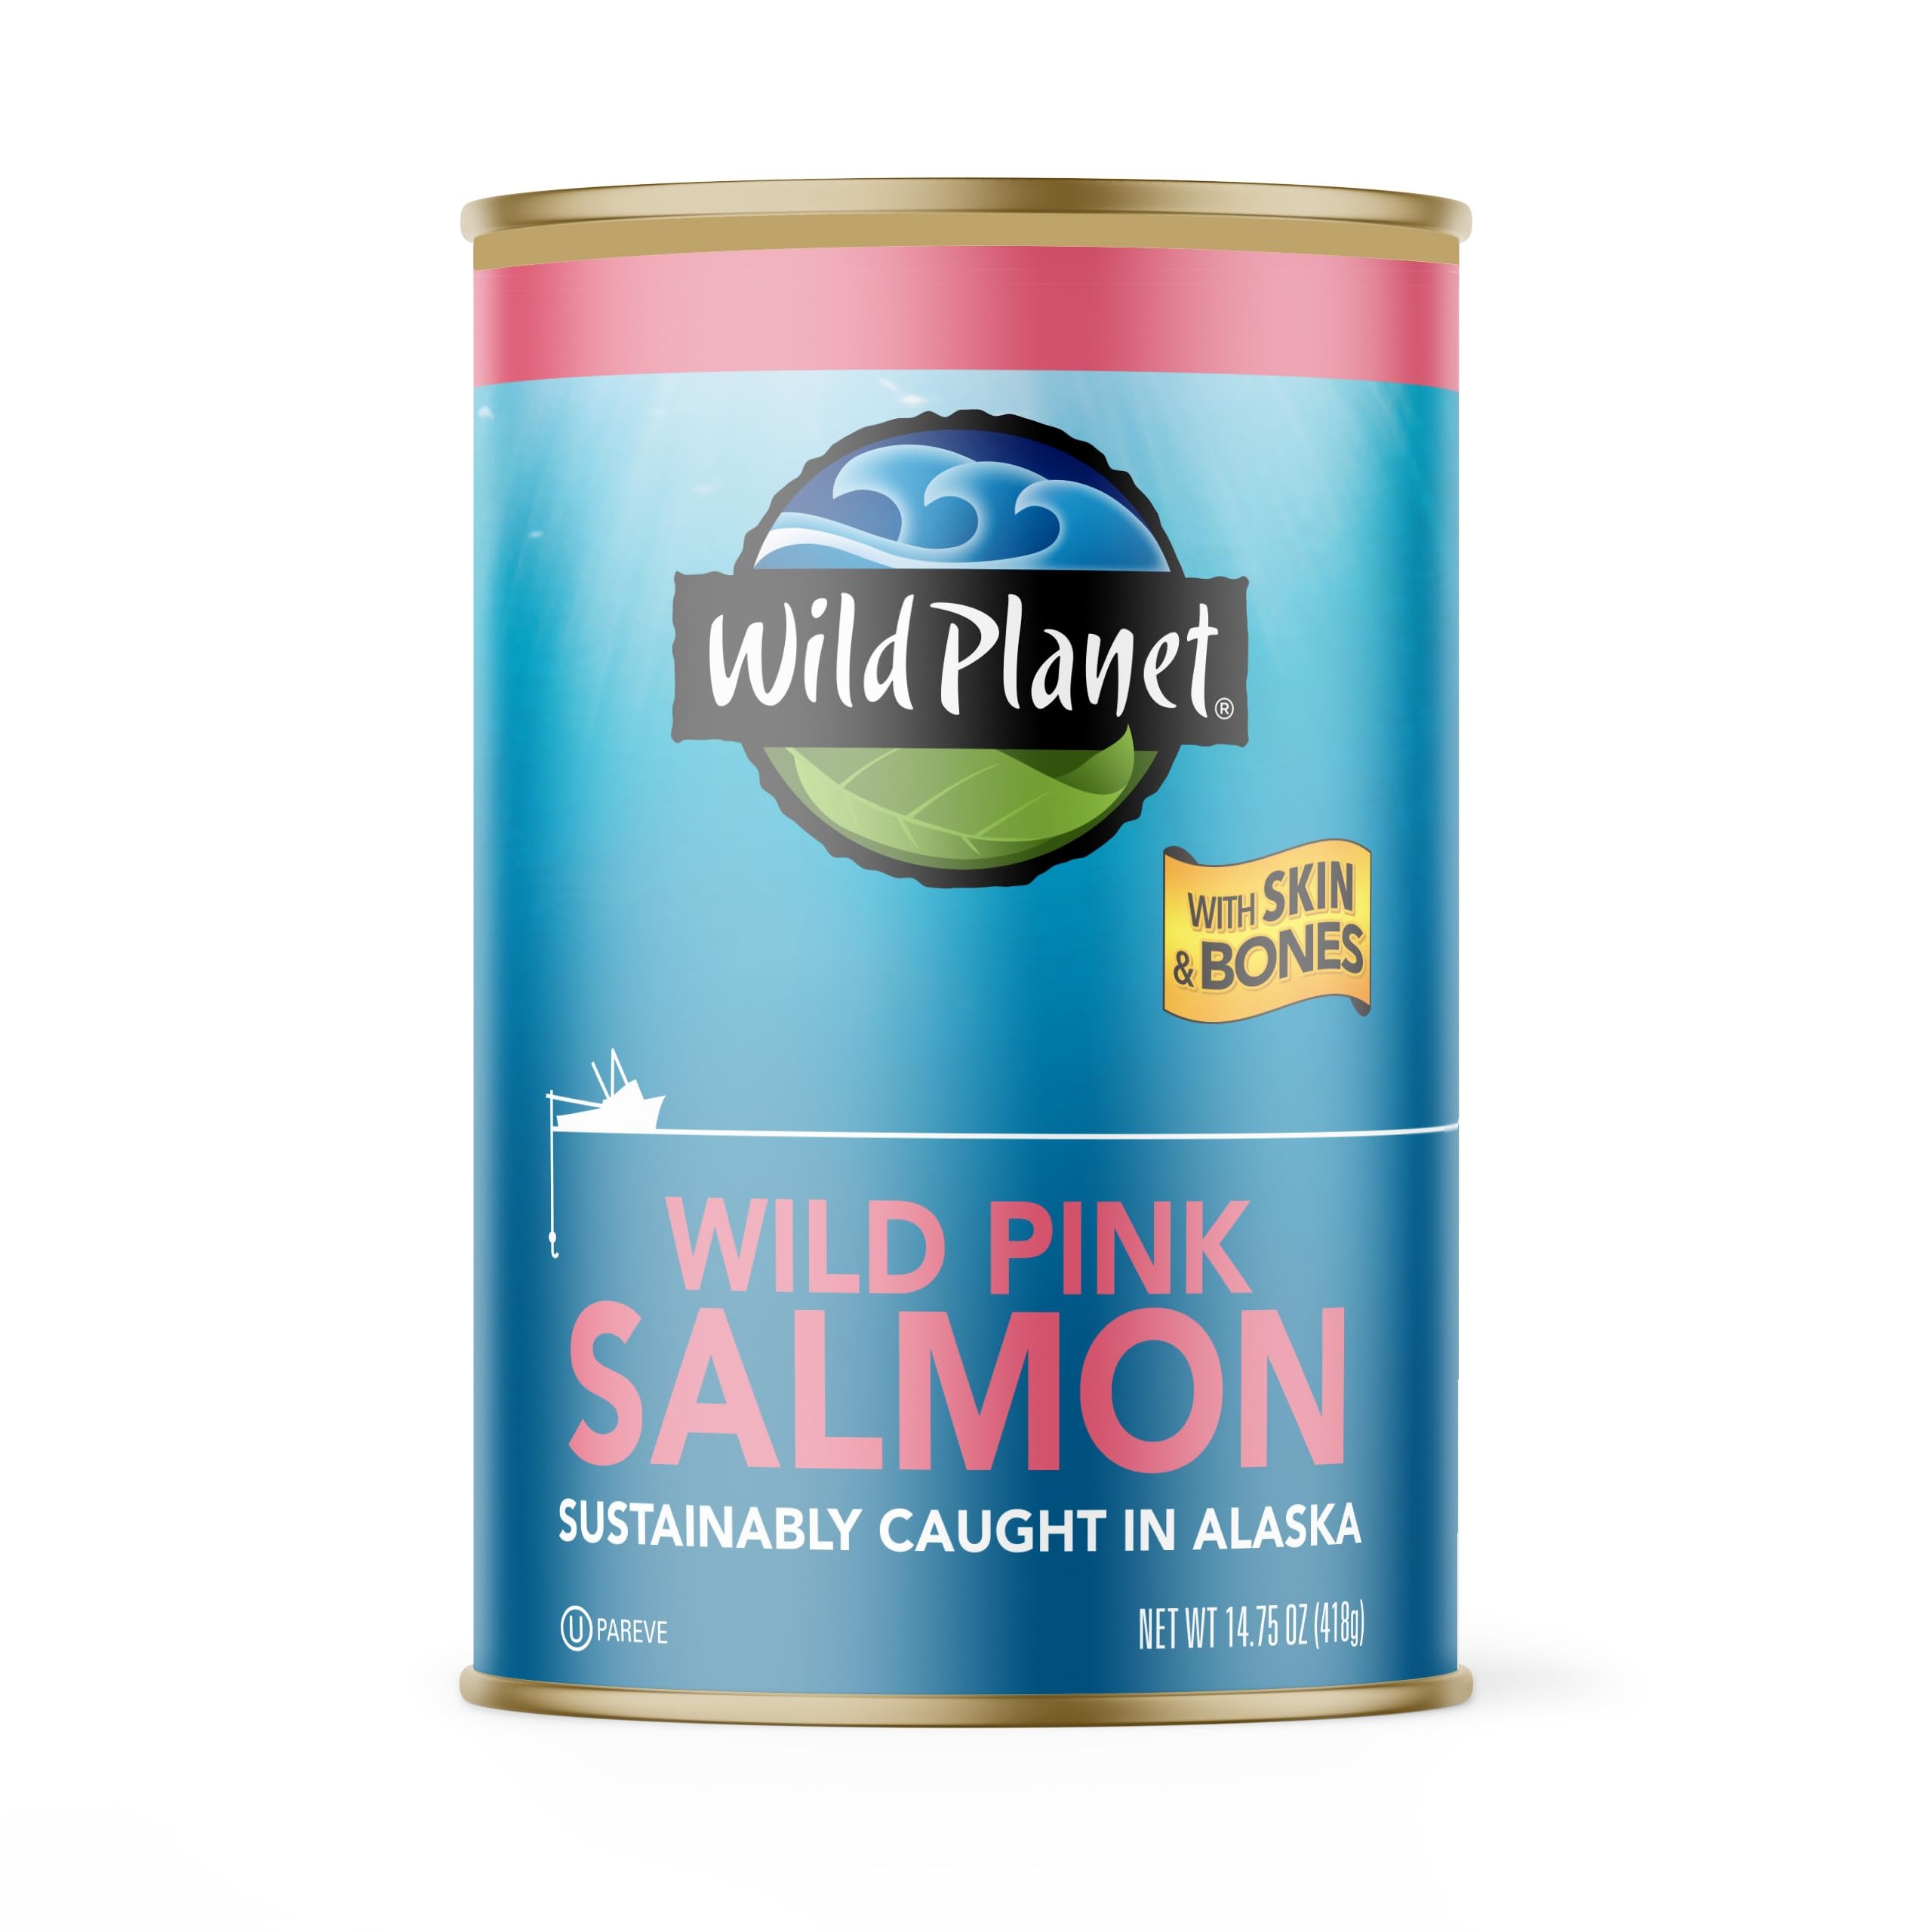
Item Name: Wild Planet Wild Pink Salmon With Skin and Bones, Tinned Fish, Canned Salmon, Sustainably Wild-Caught, Non-GMO, Kosher, Gluten Free, Keto and Paleo, 14.75 Ounce Single Unit/Can
Bullet Point 1: DELICIOUS – Our wild salmon filets are hand-cut, cooked once with a hint of sea salt to retain their natural juices, pristine flavor, and nutrients
Bullet Point 2: WILD PINK SALMON – Sustainably caught in Alaskan and British Columbian waters by local fishing families who rely on selective harvesting methods to preserve the natural habitats
Bullet Point 3: QUALITY NUTRITION – Our pink salmon contains 19 g of protein, 1,029 mg of EPA & DHA Omega 3s and 90% of your daily value of vitamin D per 3 oz serving
Bullet Point 4: WITH SKIN & BONES – These meaty fillets have the skin on, providing a delicious, more Flavor-Forward & nutrient dense experience
Bullet Point 5: NON-GMO SALMON – Our Pink Salmon is gluten free, Non-GMO and OU Kosher Pareve, so you can be sure you’re eating quality fish without extra fillers
Value: 14.8
Unit: Ounce

Price: 18.01